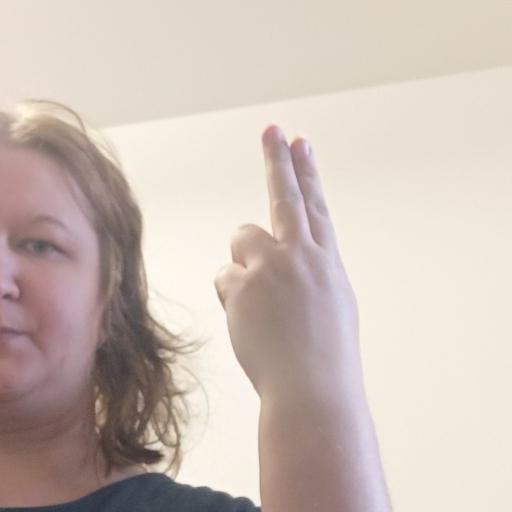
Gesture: two_up_inverted